Wakayama Prefecture Kii-fudoki-no-oka Museum of Archaeology and Folklore

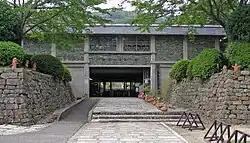
Wakayama Prefecture Kii-fudoki-no-oka Museum of Archaeology and Folklore

is an archaeology museum located in the outskirts of the city of Wakayama, Wakayama Prefecture, Japan.